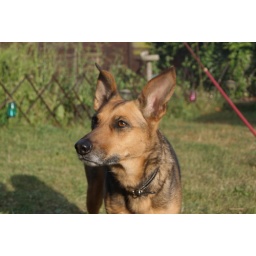
My dog still standing in the back garden